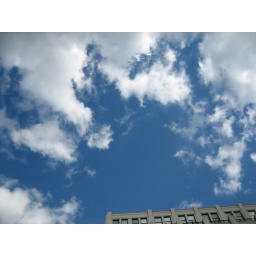
poetic clouds working their inspiration on me, sitting in front of java green